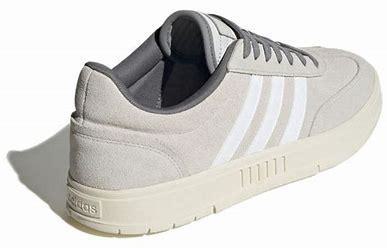
Brand: adidas
Model: neo Adidas NEO Gradas